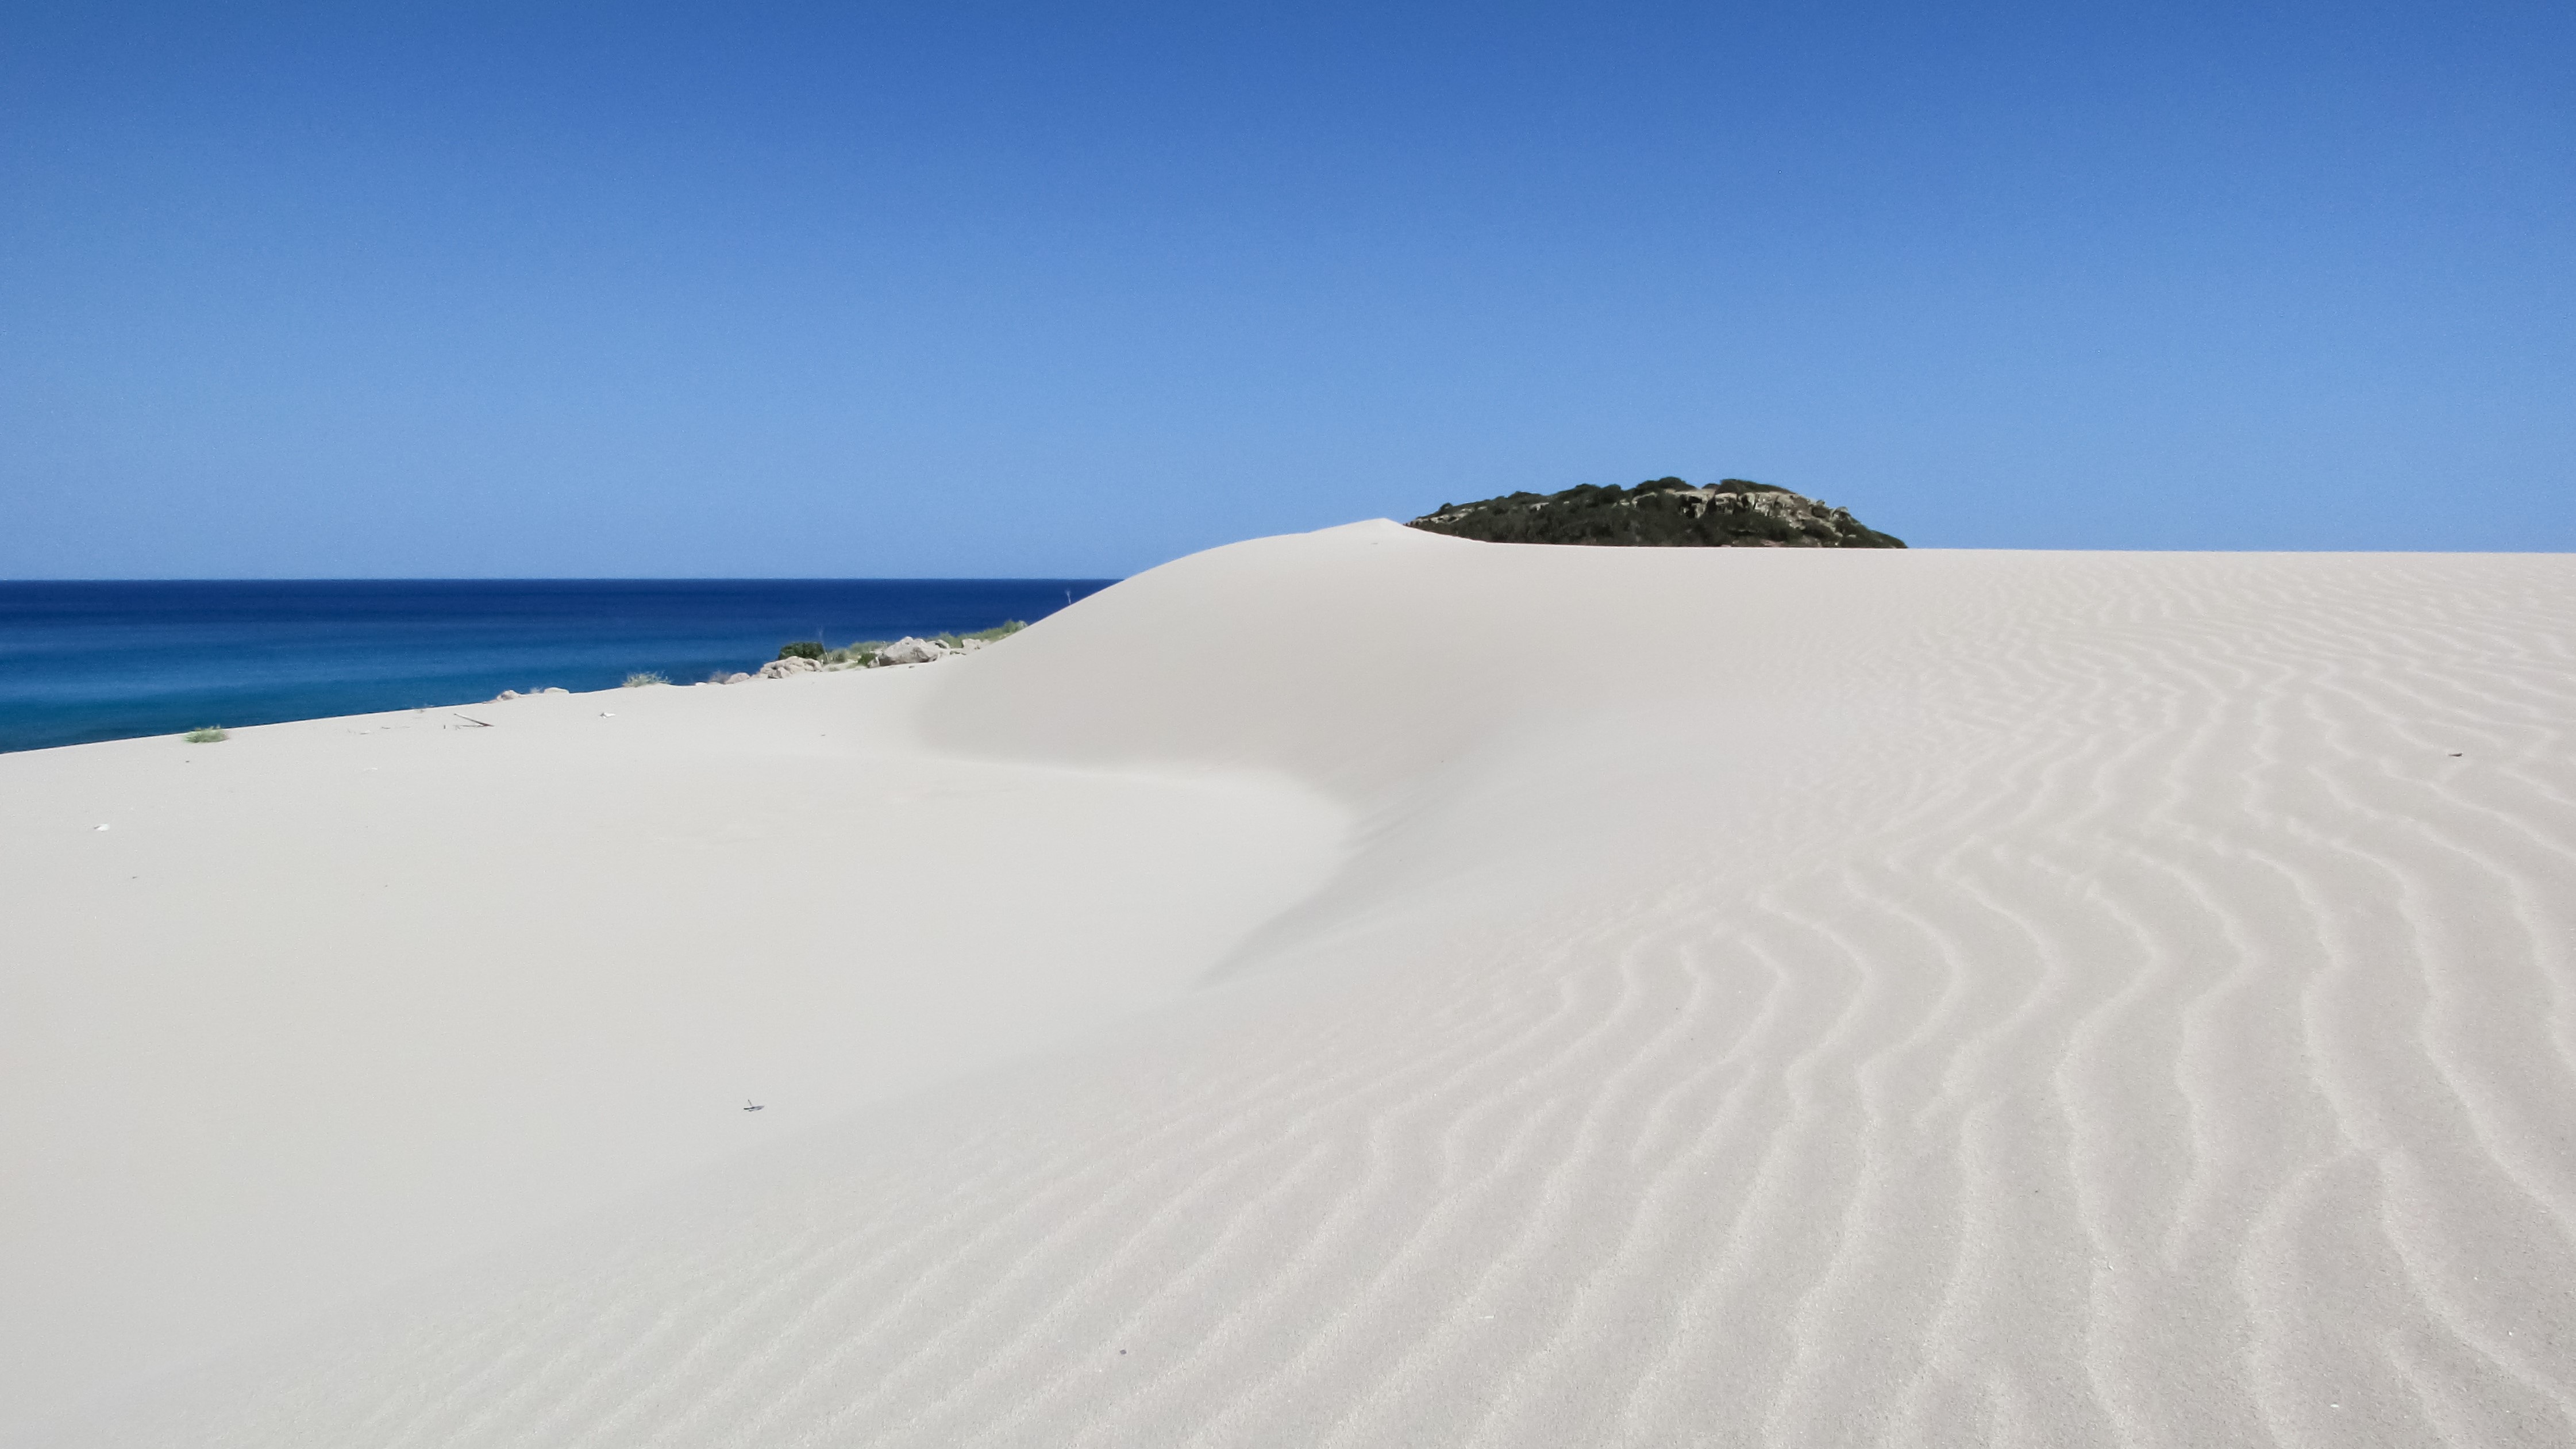
beach, sea, nature, sand, dune, summer, material, dunes, habitat, ecosystem, cyprus, landform, erg, sand dunes, karpasia, golden beach, natural environment, geographical feature, aeolian landform